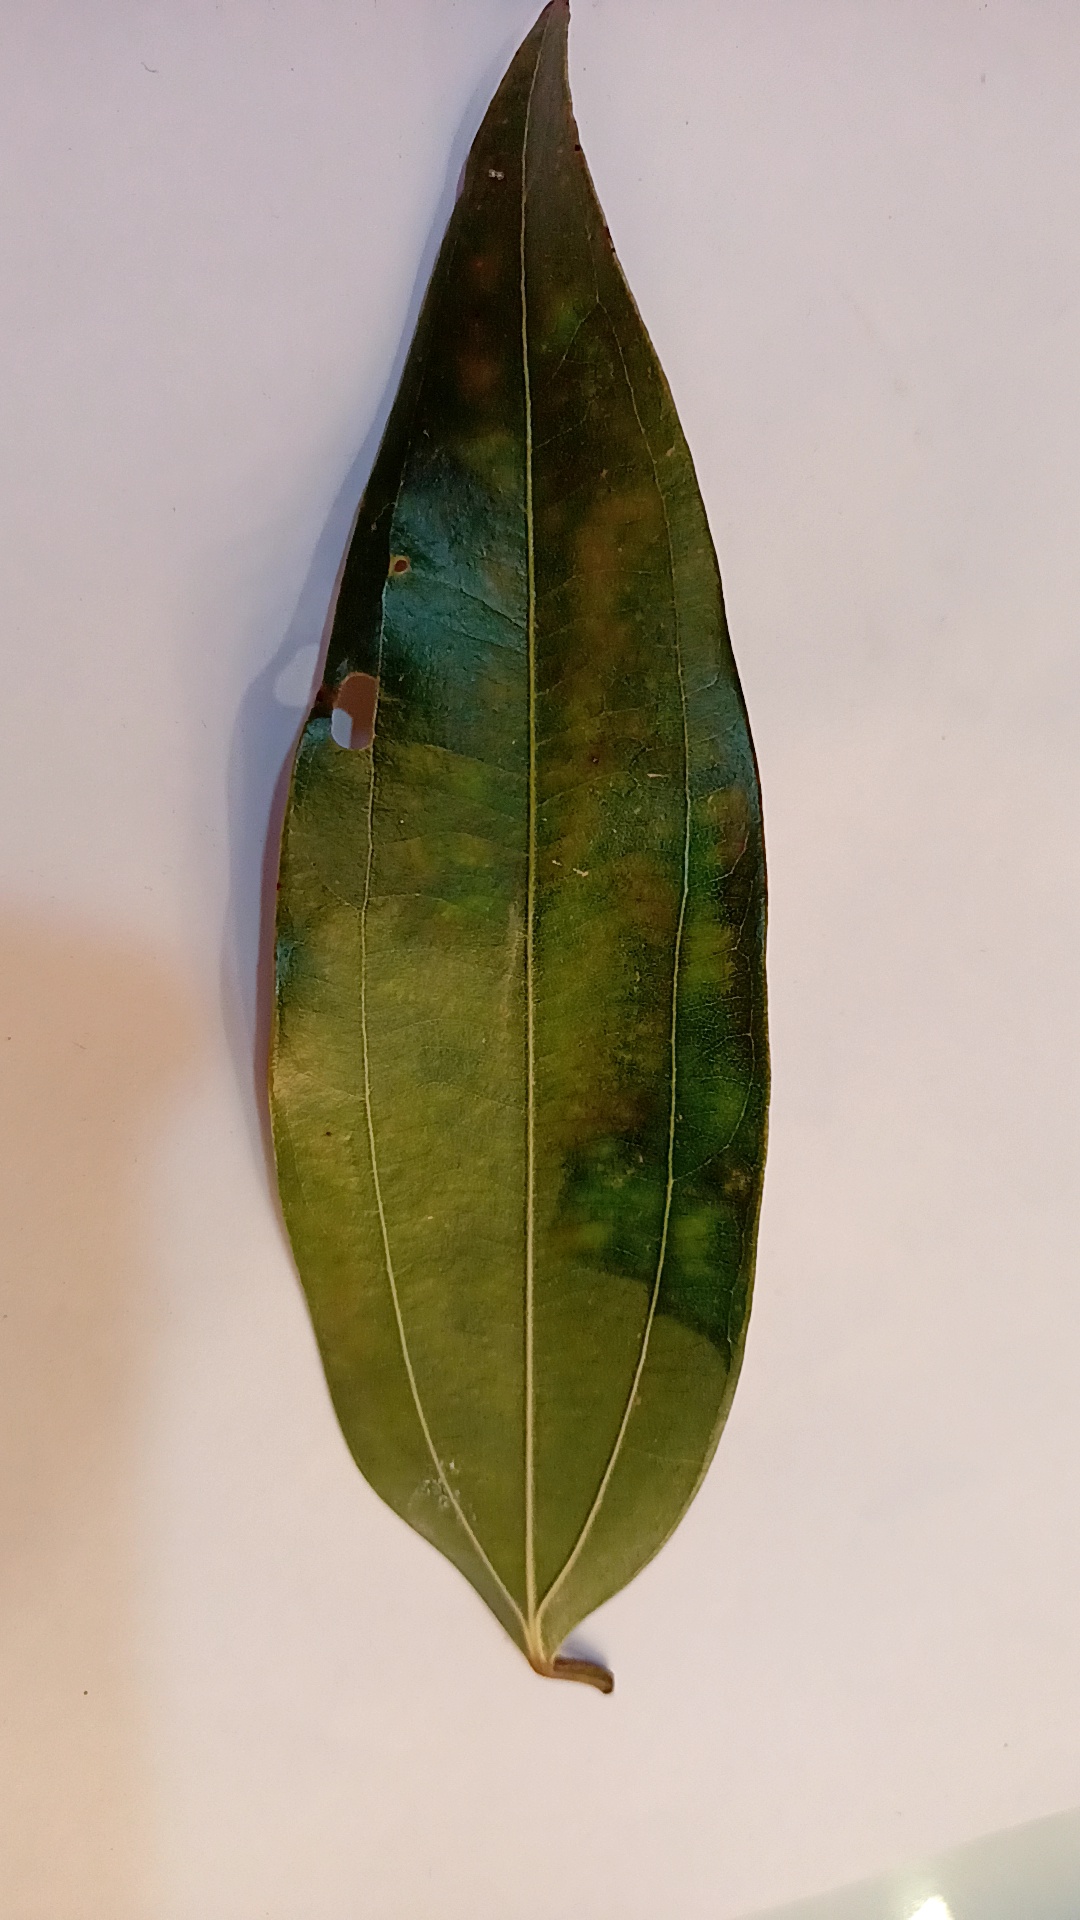
Label: Disease